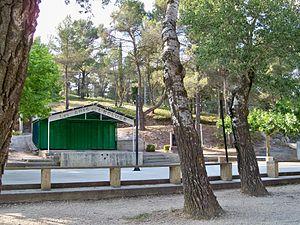
Guinguette du Lac du Paty, Caromb, Vaucluse, France
Le lac du Paty est situé sur la commune de Caromb, au nord du village, dans le département de Vaucluse en région PACA, sur les piedmonts sud-ouest du mont Ventoux.